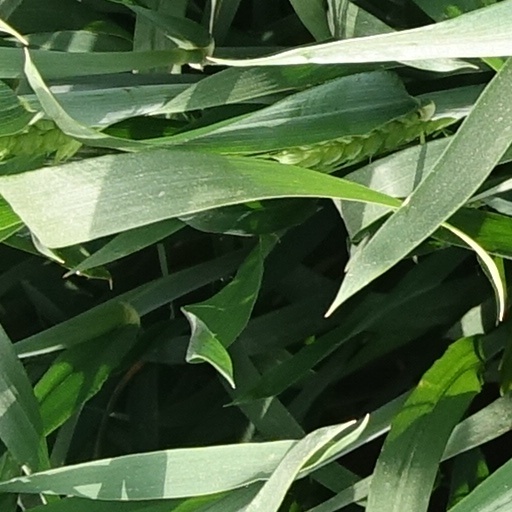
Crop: wheat